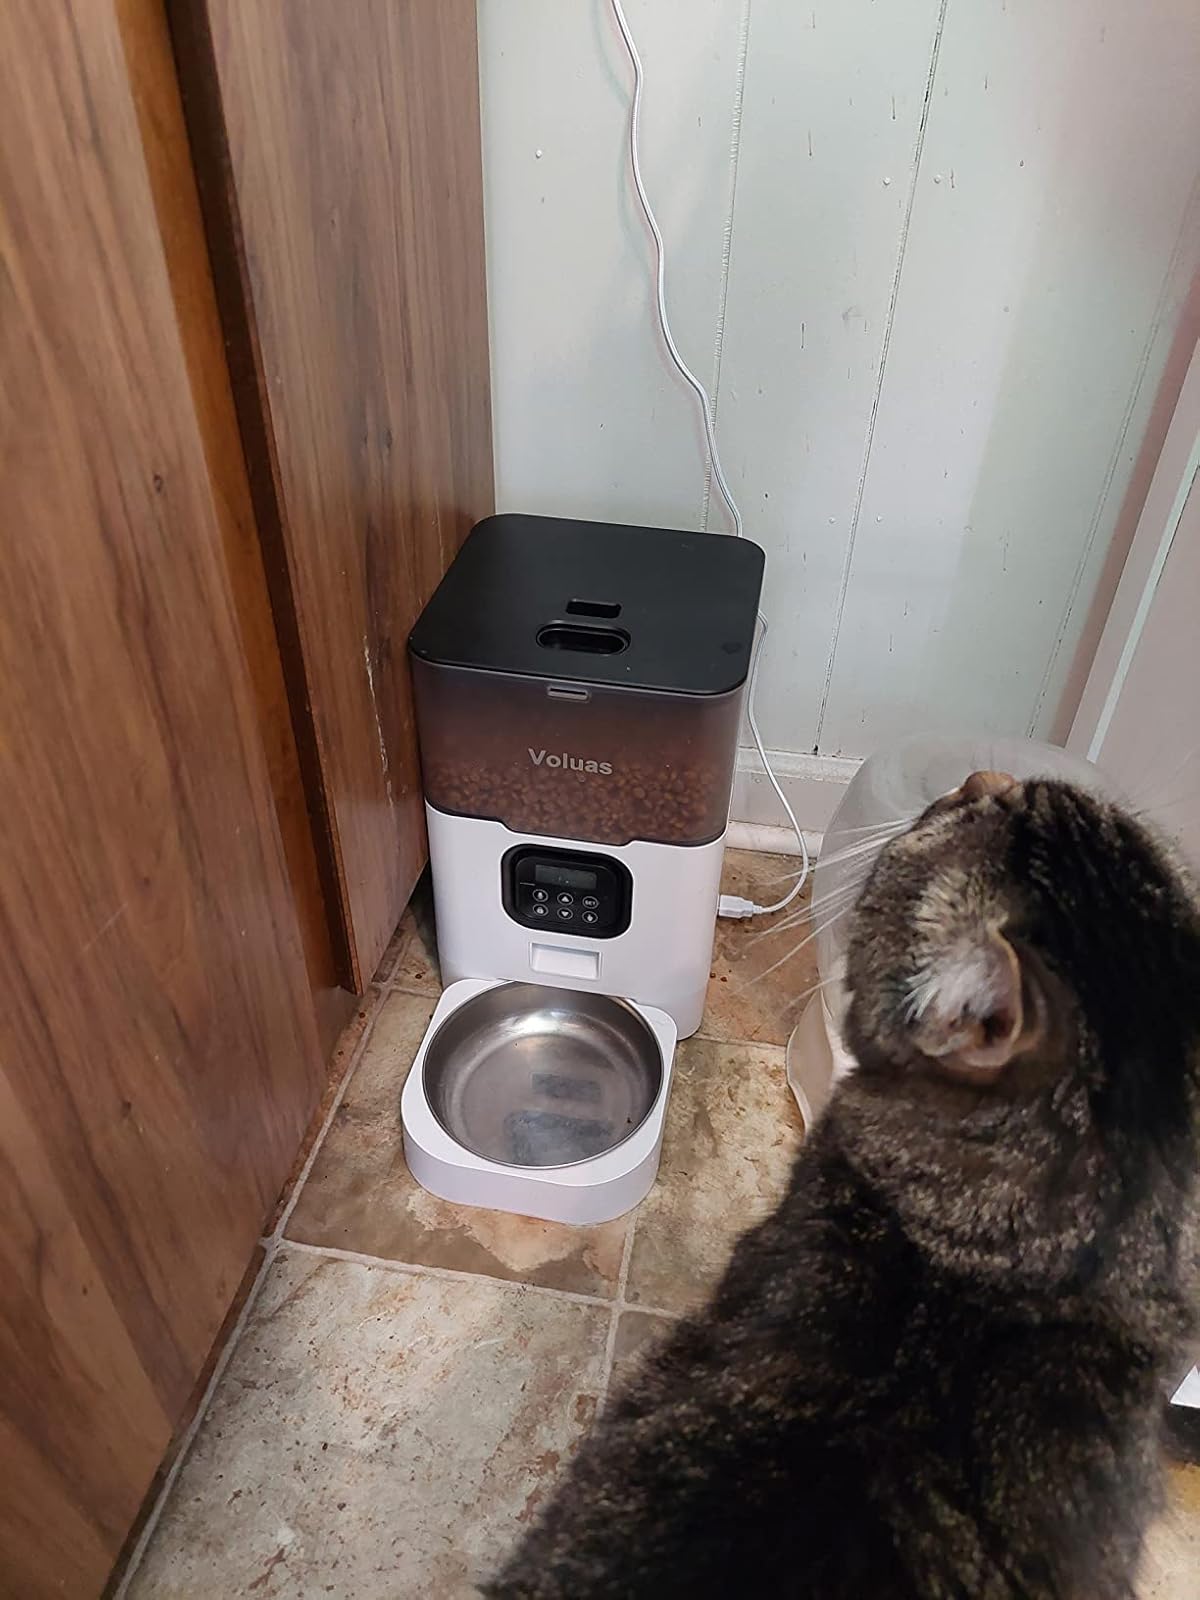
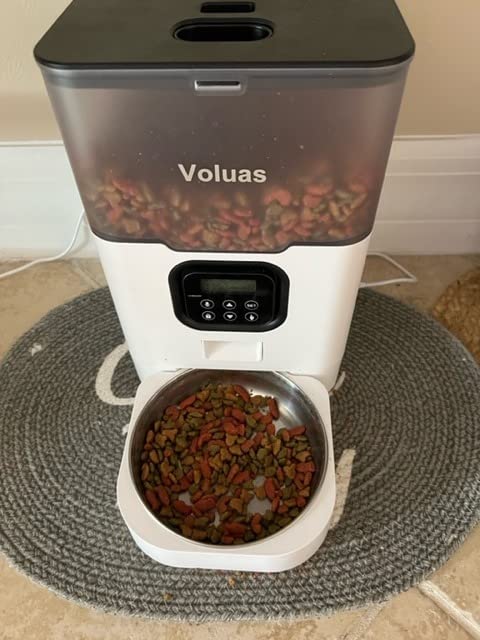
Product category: items_feeder
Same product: yes